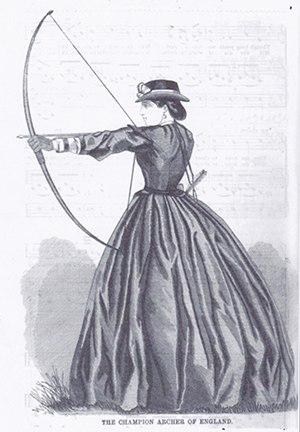
Cecilia Betham était une archère irlandaise.